Claudius Aelianus

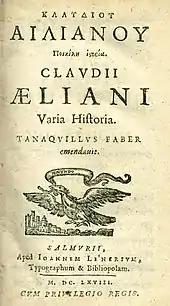
Title page of "Varia Historia", from the 1668 edition by Tanaquil Faber

"Various History" ("")—for the most part preserved only in an abridged form—is Aelian's other well-known work, a miscellany of anecdotes and biographical sketches, lists, pithy maxims, and descriptions of natural wonders and strange local customs, in 14 books, with many surprises for the cultural historian and the mythographer, anecdotes about the famous Greek philosophers, poets, historians, and playwrights and myths instructively retold. The emphasis is on "various" moralizing tales about heroes and rulers, athletes and wise men; reports about food and drink, different styles in dress or lovers, local habits in giving gifts or entertainments, or in religious beliefs and death customs; and comments on Greek painting. Aelian gives accounts of, among other things, fly fishing using lures of red wool and feathers, lacquerwork, and serpent worship. Essentially, the "Various History" is a classical "magazine" in the original sense of that word. He is not perfectly trustworthy in details, and his writing was heavily influenced by Stoic opinions, perhaps so that his readers will not feel guilty, but Jane Ellen Harrison found survivals of archaic rites mentioned by Aelian very illuminating in her "Prolegomena to the Study of Greek Religion" (1903, 1922).